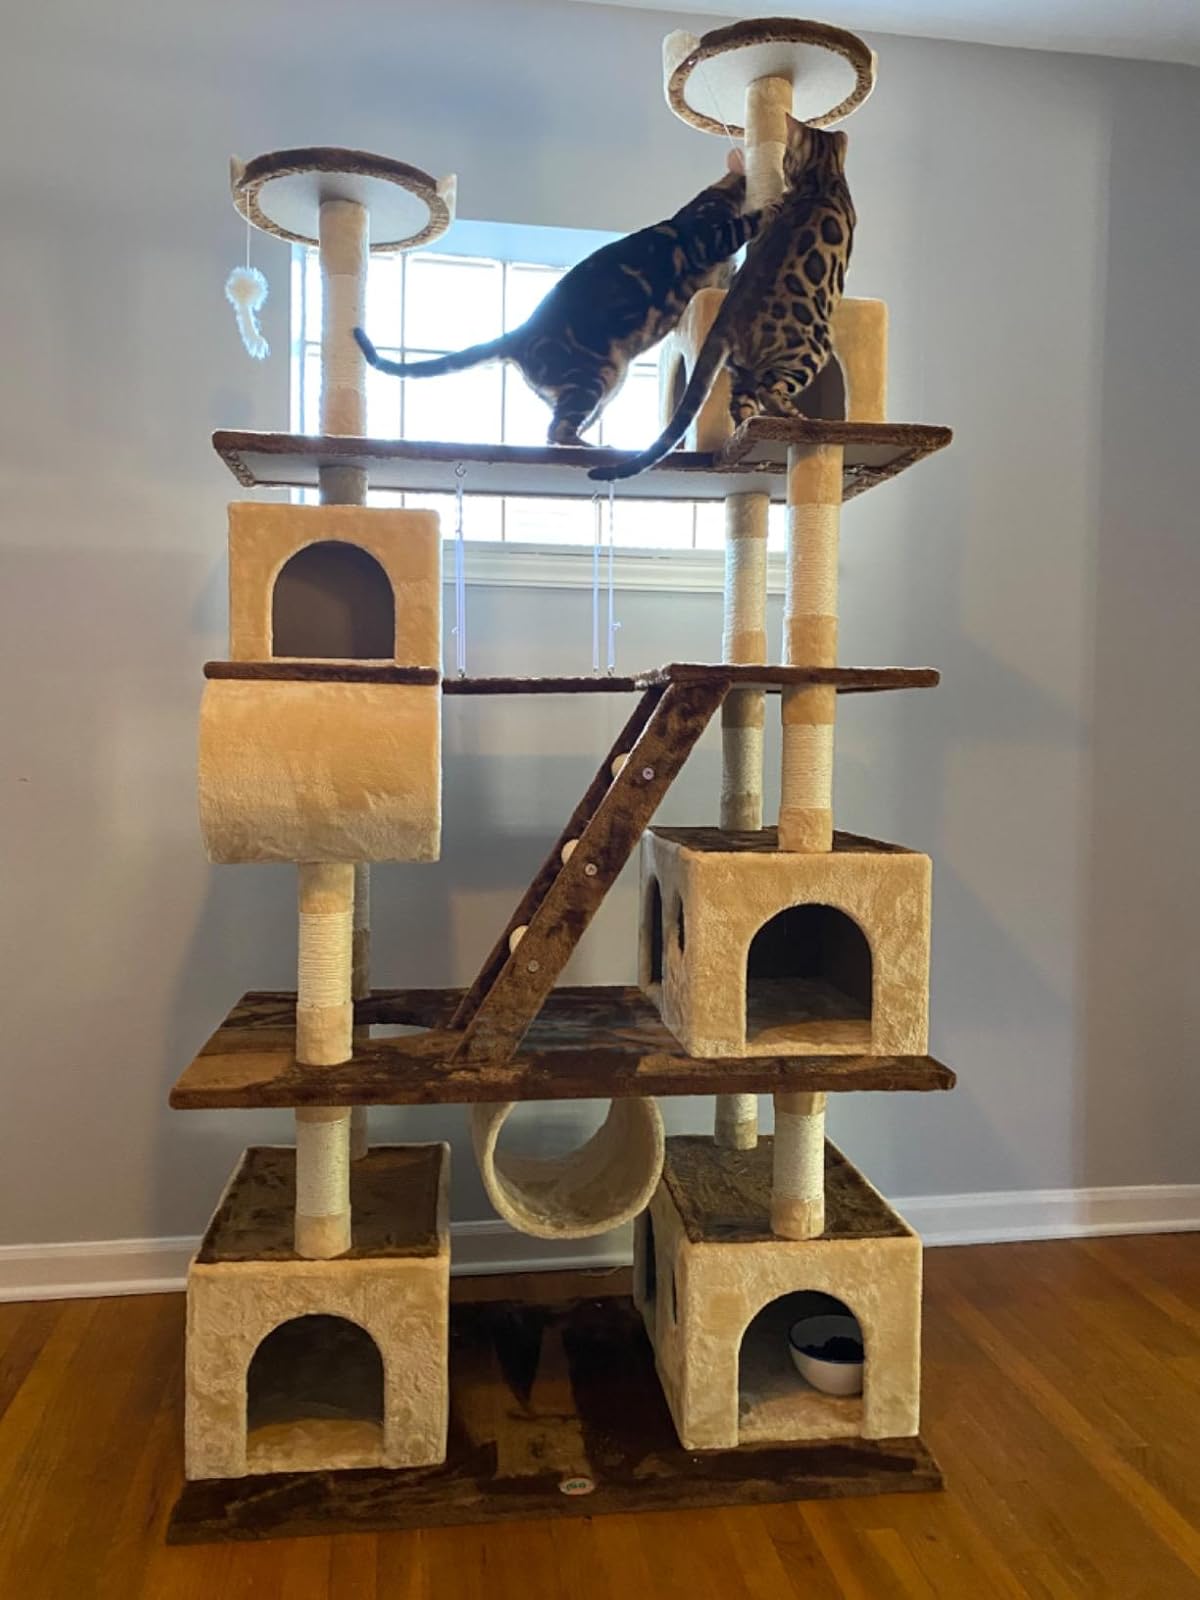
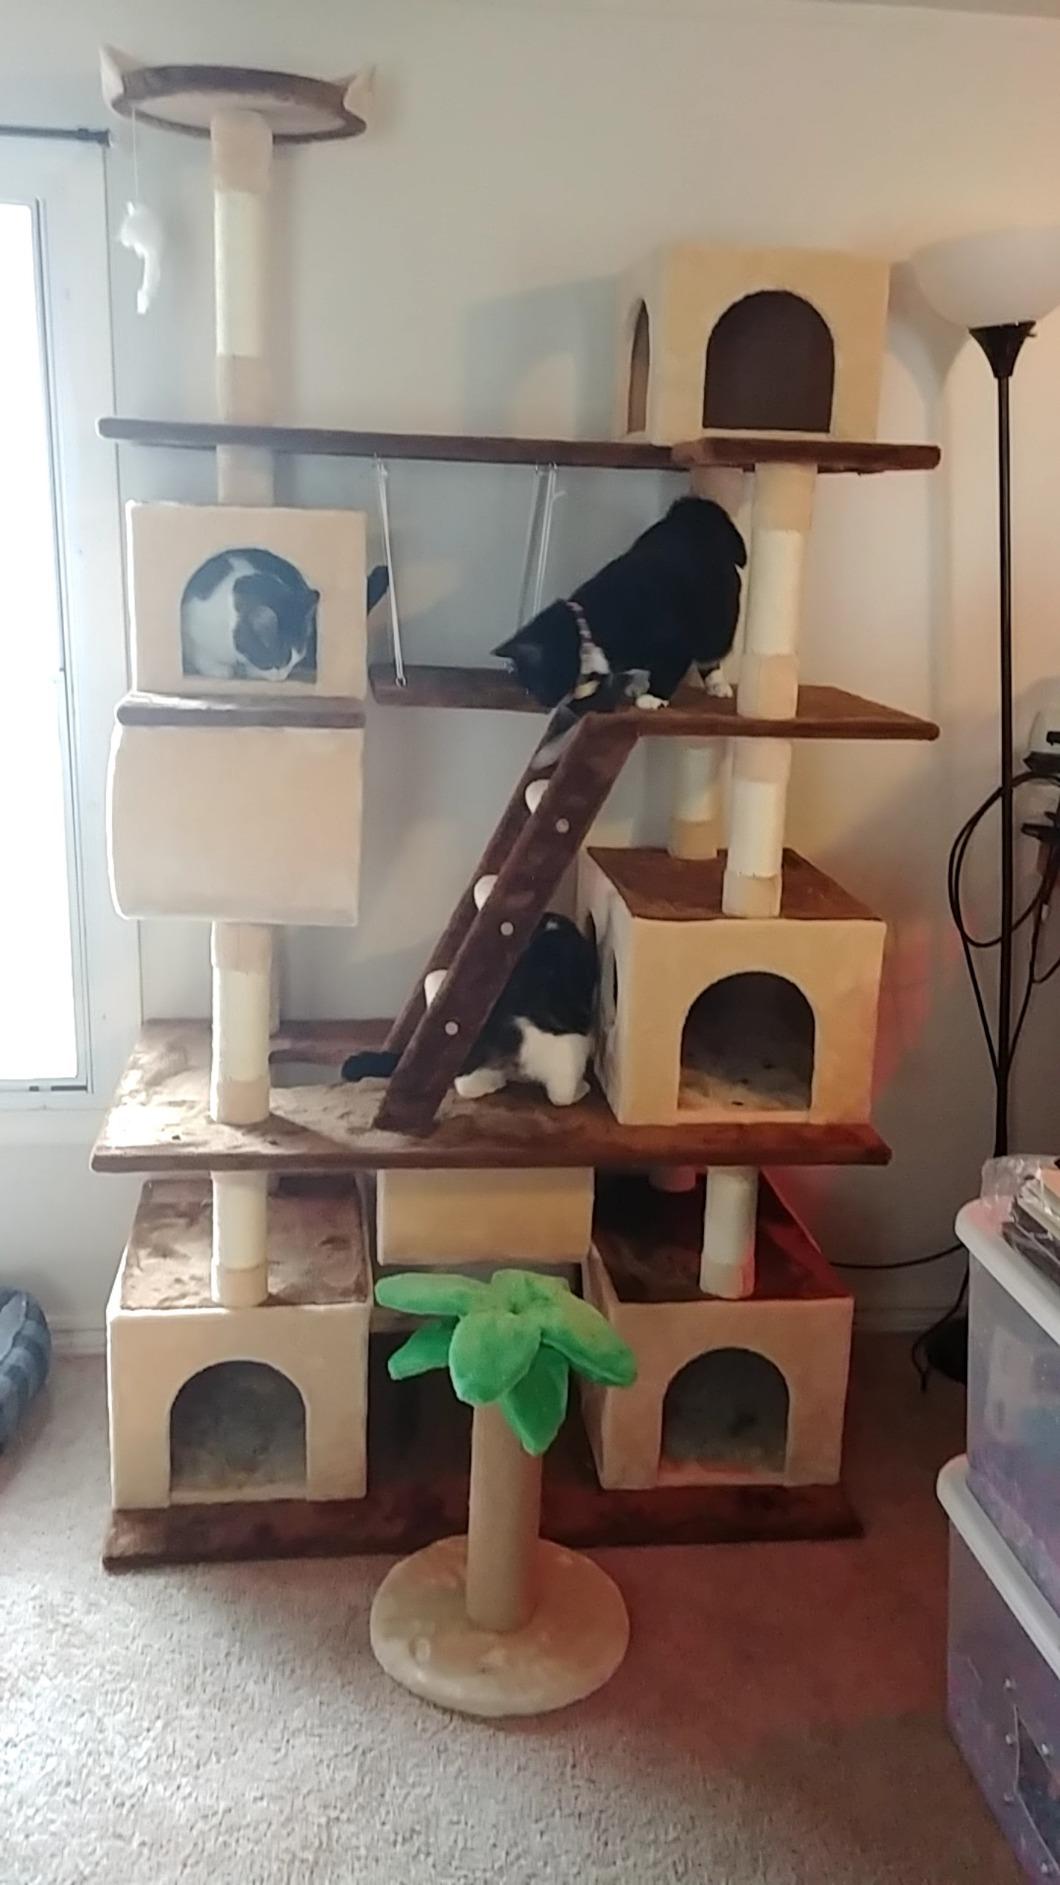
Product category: items_cat tree
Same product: yes